Thomas Salamon

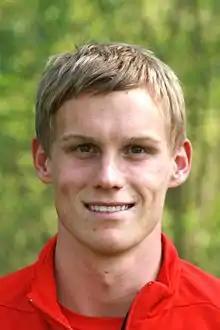
Thomas Salamon (2009)

Thomas Salamon (born 18 January 1989) is an Austrian professional association football coach and player. He works as an assistant coach for the Under-16 squad of Austria Wien and also plays for the club's reserve team Young Violets in Austrian Regionalliga.